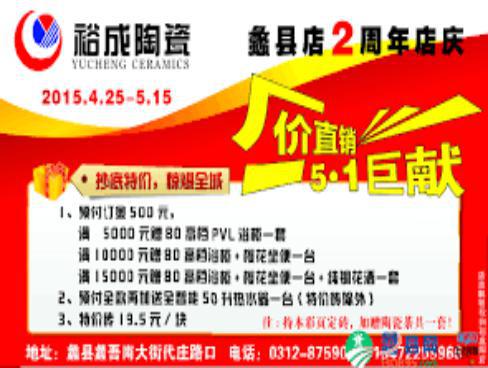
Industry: Others